Argo (2012 film)

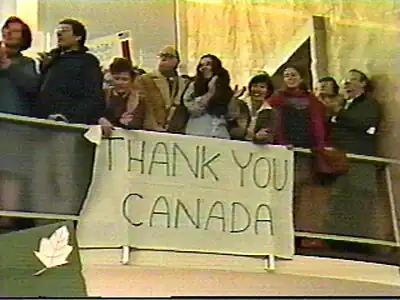
People welcoming the six American diplomats back to the United States and expressing thanks to Canada, 1980

In a CNN interview, former U.S. president Jimmy Carter addressed the controversy: